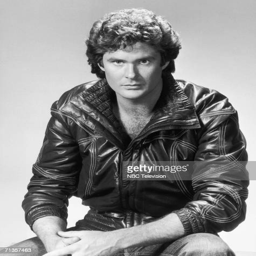
actor wearing a leather jacket as tv character in the television series